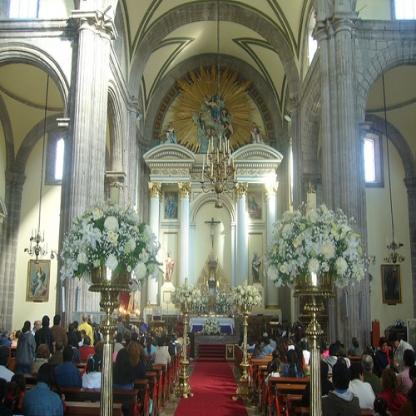
Scene: Indoor